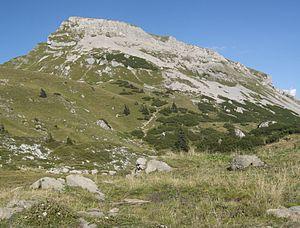
Le Hoher Ifen est un sommet des Alpes, à 2 230 m d'altitude, dans les Alpes d'Allgäu, et en particulier le point culminant des montagnes au nord-ouest de la Walsertal, entre Autriche et l'Allemagne.